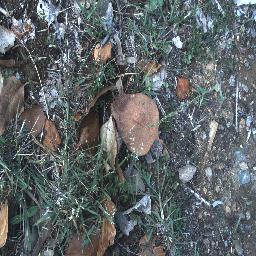
Label: negative